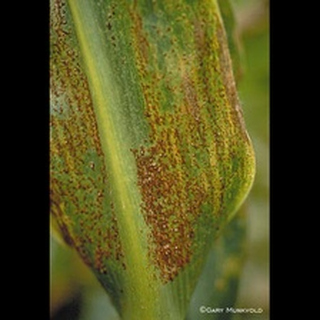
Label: corn_common_rust